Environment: lab
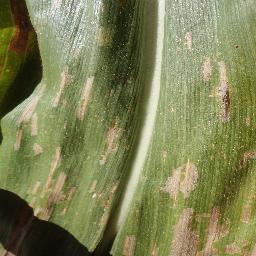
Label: gray_leaf_spot